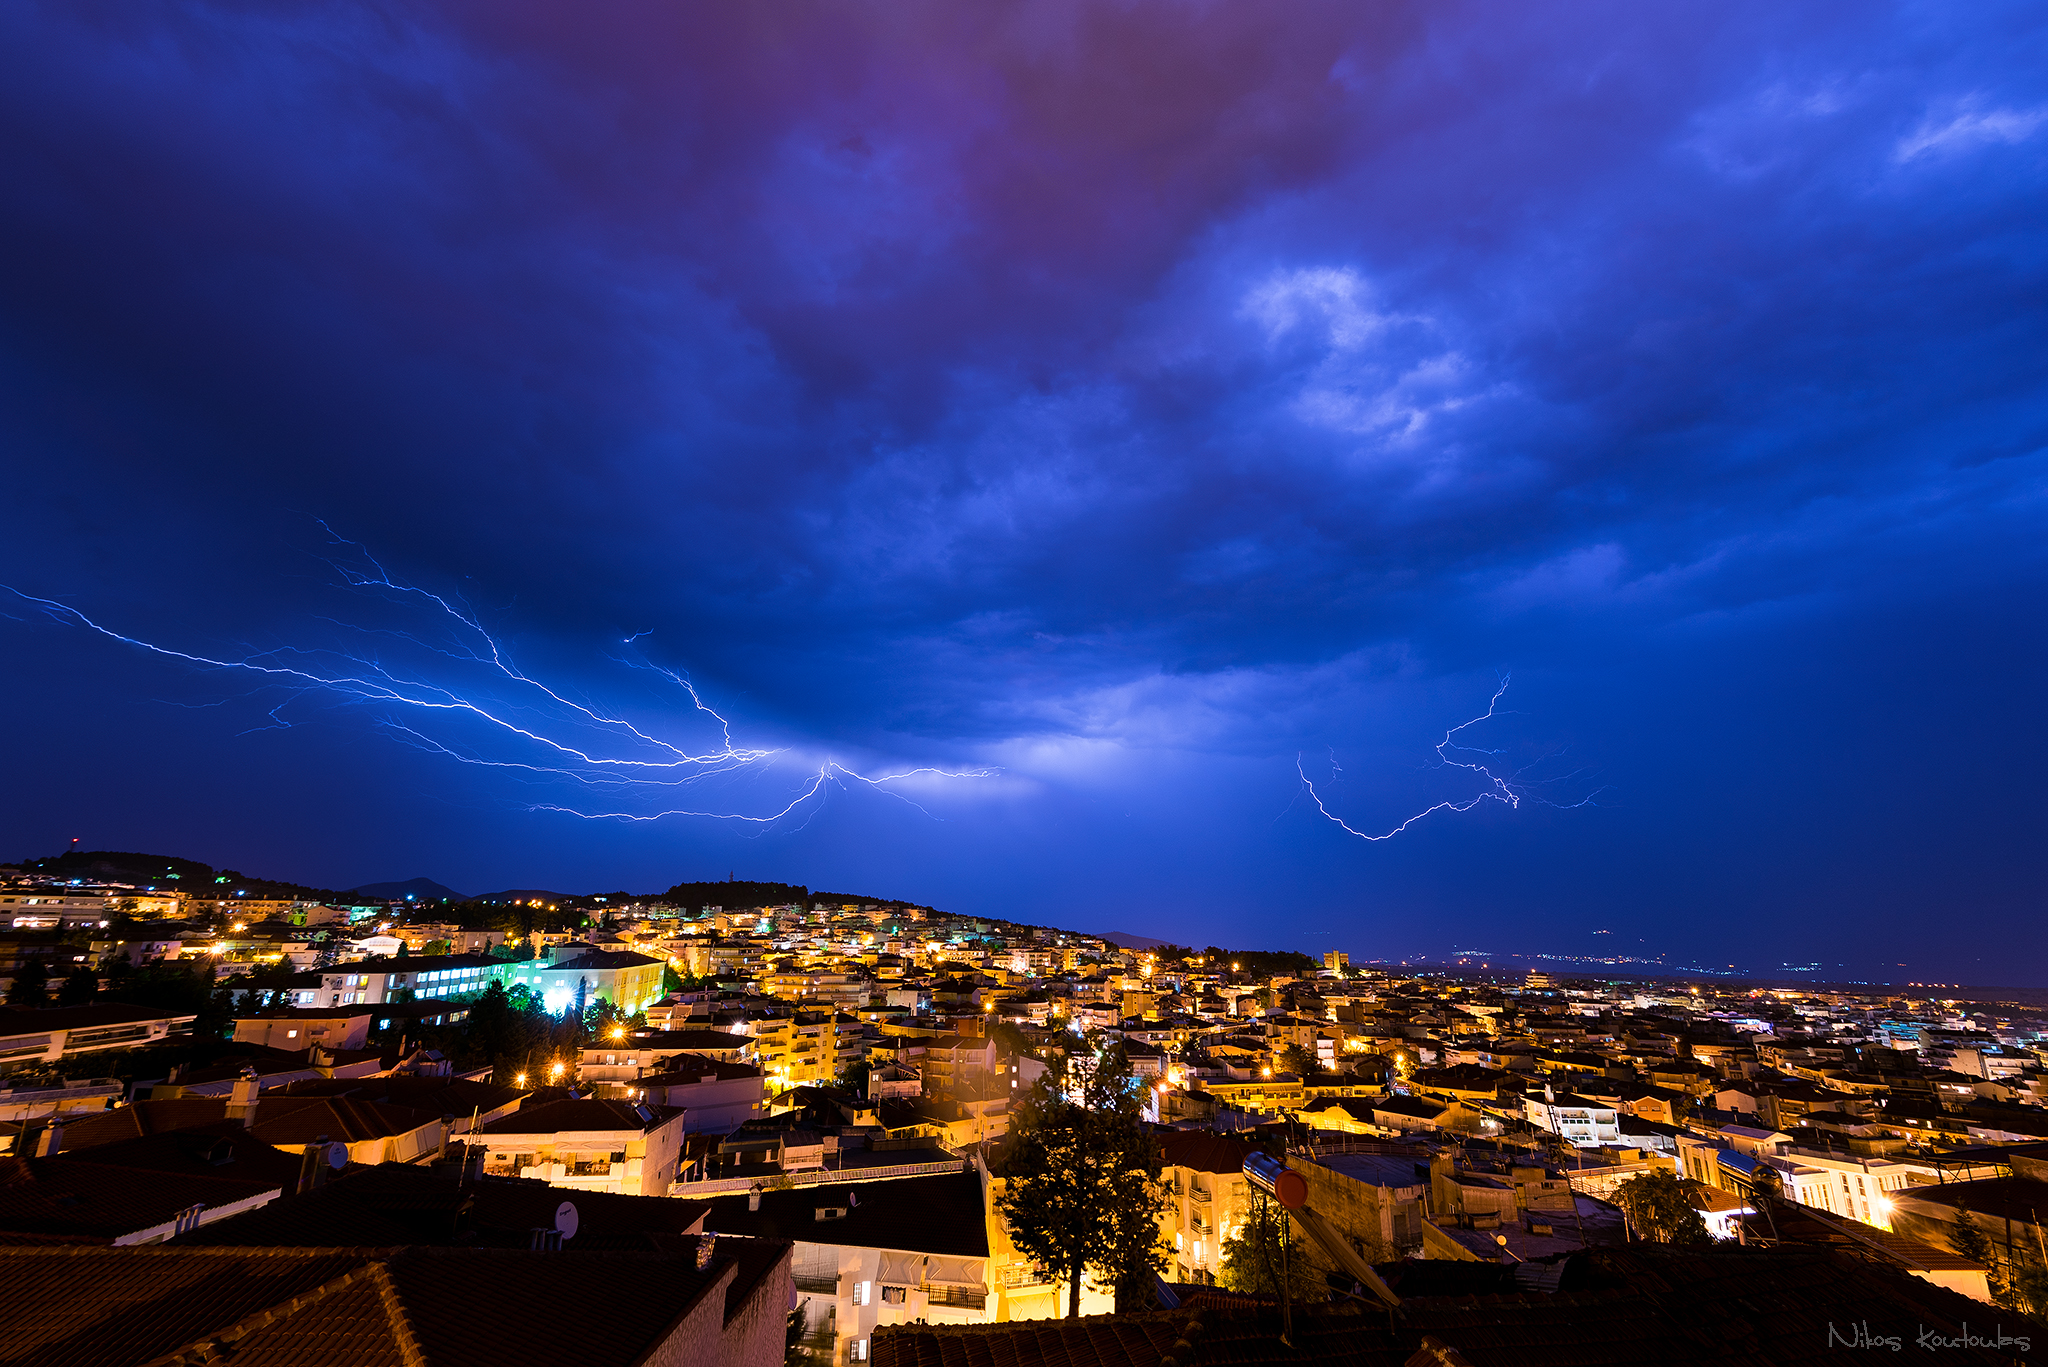
horizon, light, cloud, sky, night, city, atmosphere, cityscape, dusk, evening, weather, storm, lightning, energy, thunder, clouds, cool image, thunderstorm, greece, kozani, yahooweather